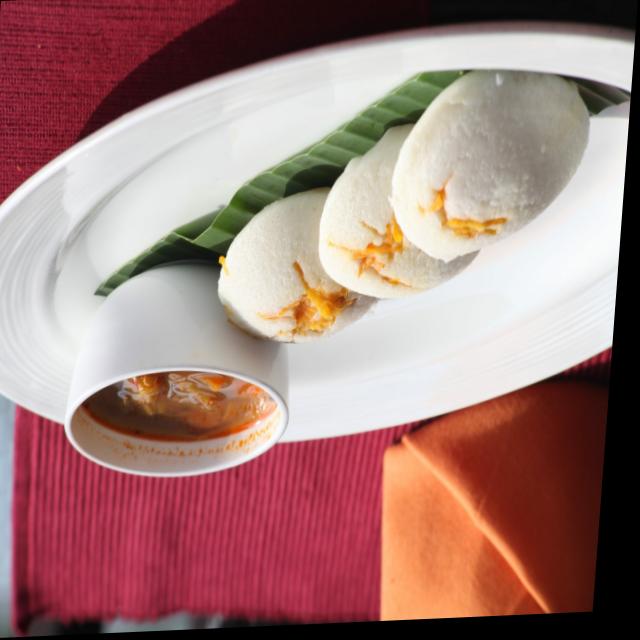
Dish: idli